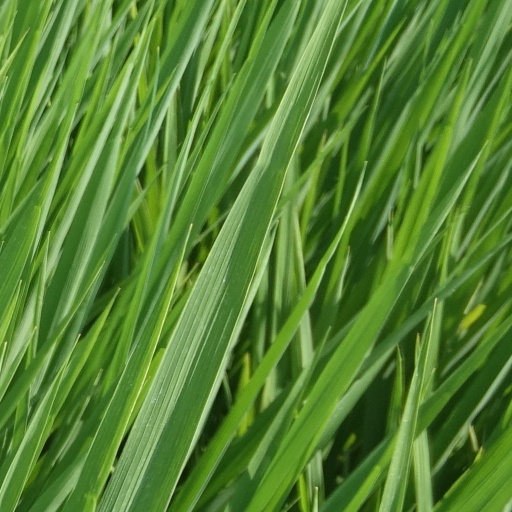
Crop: rice